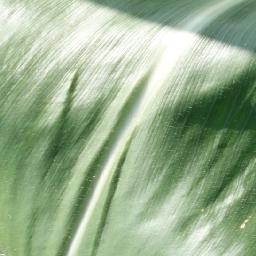
Label: Corn_(Maize)___Healthy